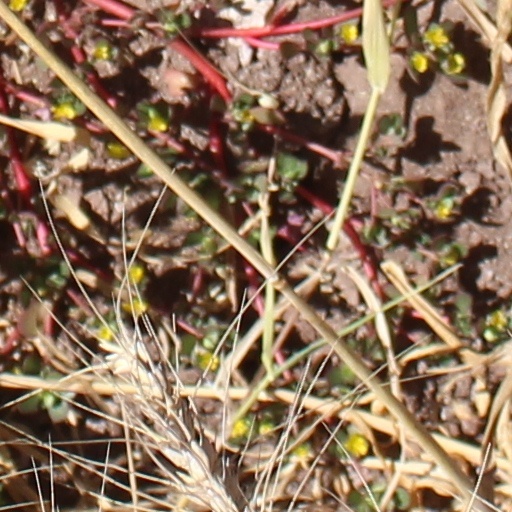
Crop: wheat